Edda Manga

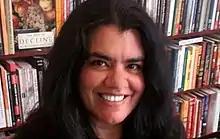
Edda Manga

Edda Manga (born 1969) is a Swedish historian of ideas, speaker and debator.